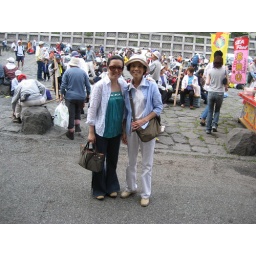
yuki and i were on the fuji mountain the fifth step station park the fifth step station on fuji mountain is around 2305m above ground